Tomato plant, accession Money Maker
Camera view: vertical (180 deg); turntable rotation: 330 degrees
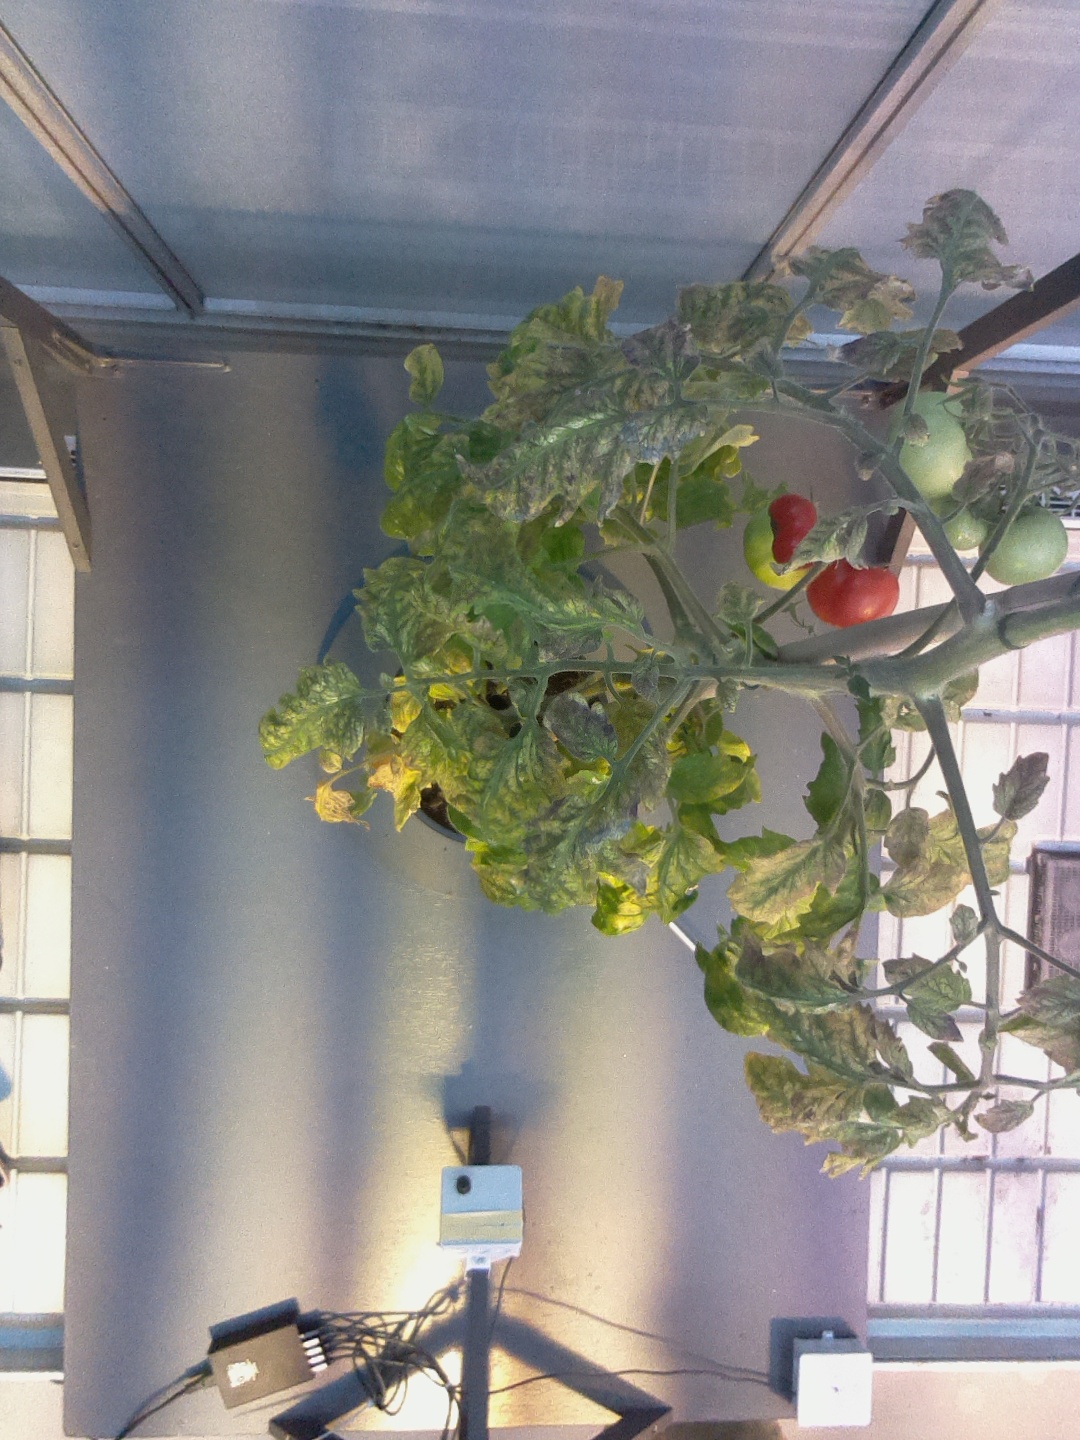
BBCH growth stage 82: 20%-30% of fruits show typical fully ripe color